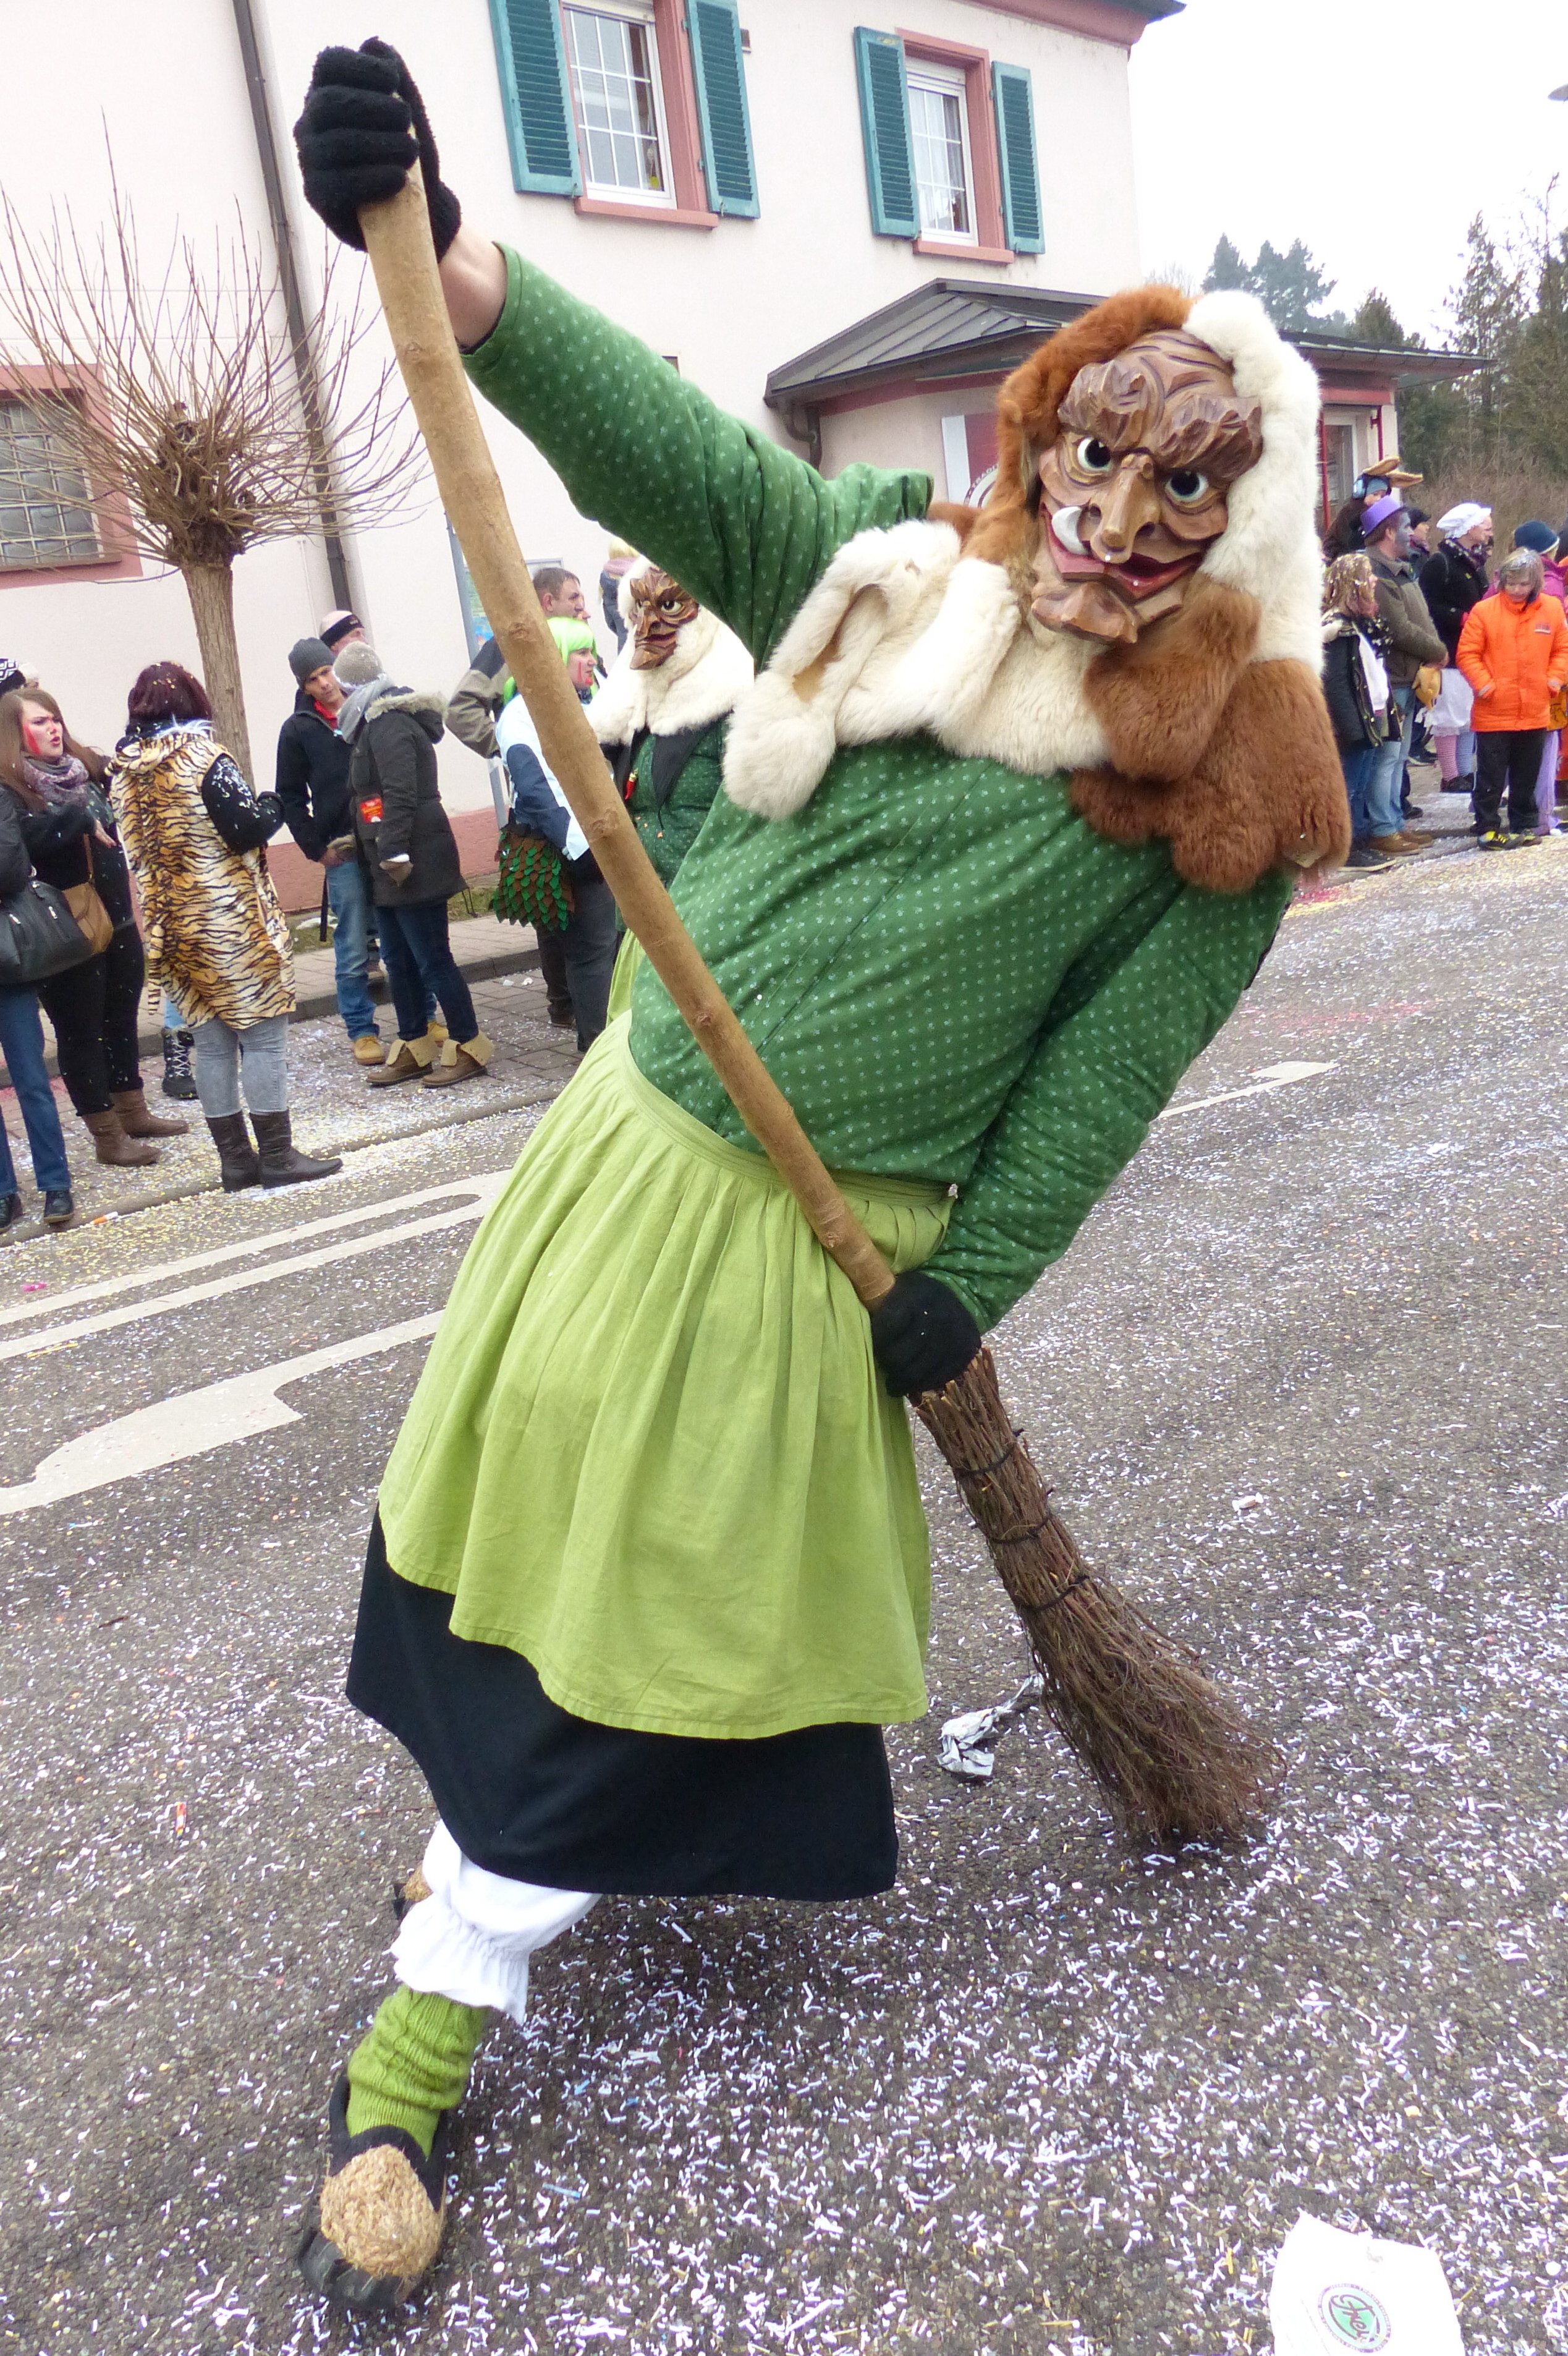
clothing, festival, costume, the witch, straw shoes, strassenfasnet, shrove monday